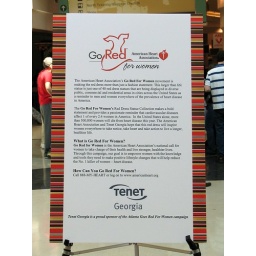
Placard describing the red dress in the next picture.